Subaru EA engine

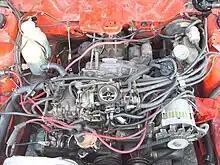
Subaru EA-71 Engine

There was an unreleased EA-72 concept engine Subaru developed for use in the Japanese Market in 1989. It was essentially an EA-82 with an EA-71 crankshaft. This engine never came about as the Subaru EJ15 and EJ16 were already in development for this purpose.